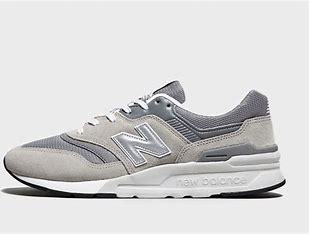
Brand: New
Model: Balance 997